Question: Please indicate a possible affordance area of drink_with_wine glass that can be used for holding
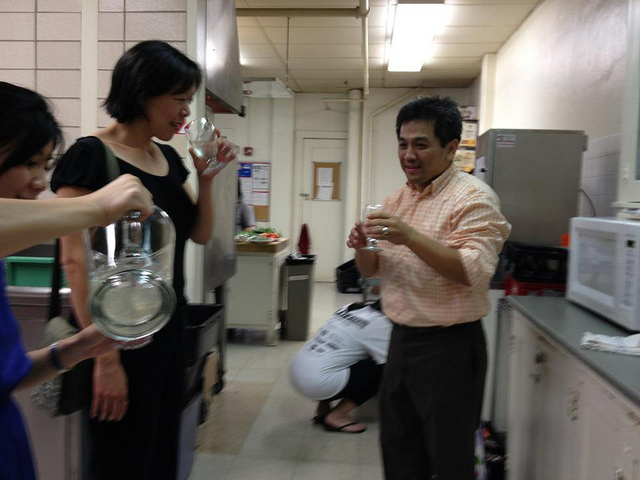
Answer: [359.5, 204, 382.5, 248]